Cuban dissident movement

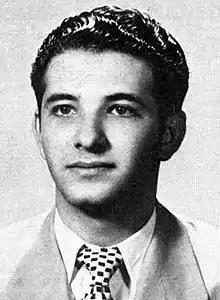
Pedro Luis Boitel, a poet who died on hunger strike

The Foreign Policy magazine named Yoani Sánchez one of the "10 Most Influential Intellectuals of Latin America", the only woman on the list. An article in "El Nuevo Herald" by Ivette Leyva Martinez, speaks to the role played by Yoani Sanchez and other young people, outside the Cuban opposition and dissidence movements, in working towards a free and democratic Cuba today: